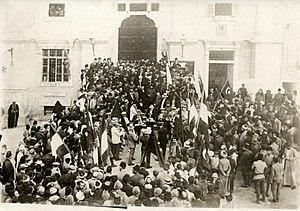
Le moutassarifat de Jérusalem ou sandjak de Jérusalem, est une province de l'Empire ottoman détachée du vilayet de Syrie en 1872, dotée d'un statut spécial et dépendant directement du gouvernement de Constantinople. Il se maintient jusqu'à la Première Guerre mondiale et à la conquête britannique en 1917-1918. En 1920, il est rattaché au mandat britannique de Palestine.
La bataille de Jérusalem est une bataille de la Première Guerre mondiale. Elle fait partie de la campagne du Sinaï et de la Palestine et oppose les forces de l'Empire britannique à celles de l'Empire ottoman soutenu par l'Allemagne. Elle consiste en une série d'opérations livrées en novembre et décembre 1917 dans le sud de la Palestine, alors partie de l'Empire ottoman, et s'achève par la victoire des Britanniques et de leurs alliés australiens et néo-zélandais qui s'emparent de Jérusalem.